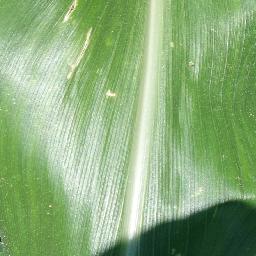
Label: Corn_(Maize)___Healthy